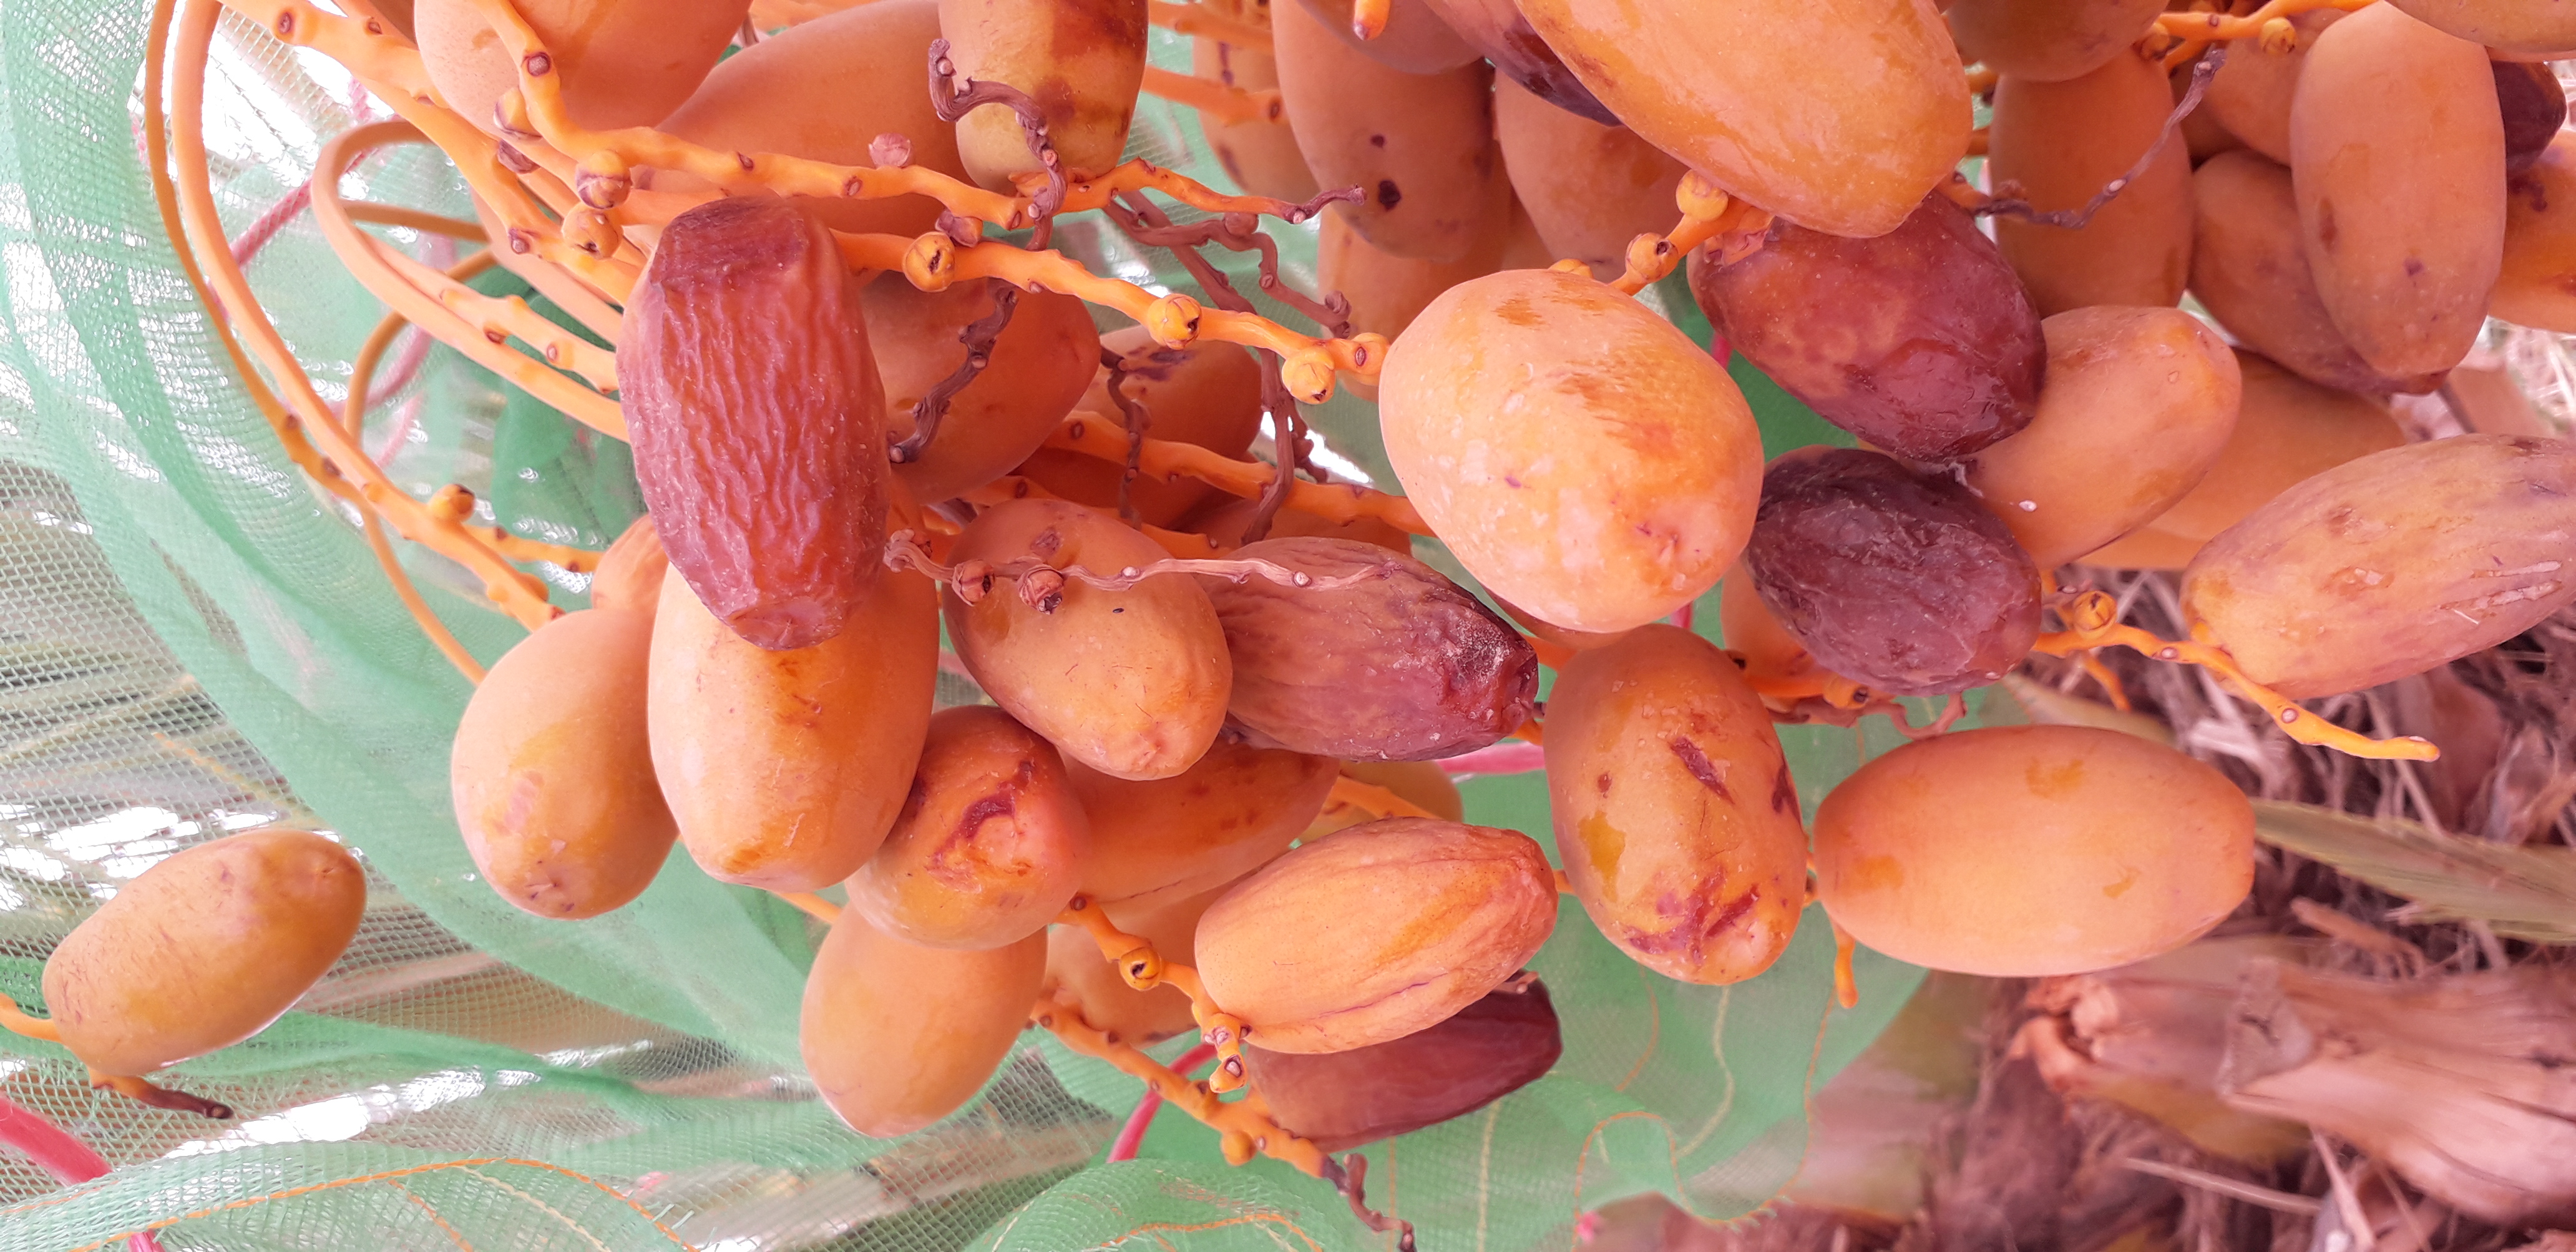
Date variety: Boumajhoul